Bath Oliver

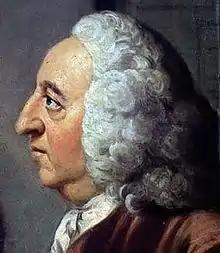
William Oliver (1695–1764), inventor of the Bath Oliver

A Bath Oliver is a hard, dry biscuit or cracker made from flour, butter, yeast and milk; often eaten with cheese. It was invented by physician William Oliver of Bath, Somerset around 1750, giving the biscuit its name.